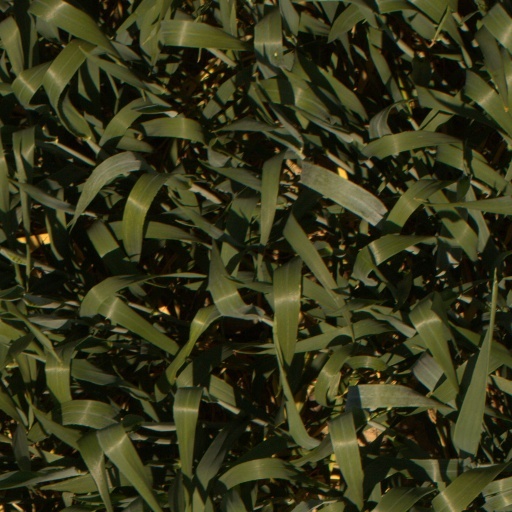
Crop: wheat